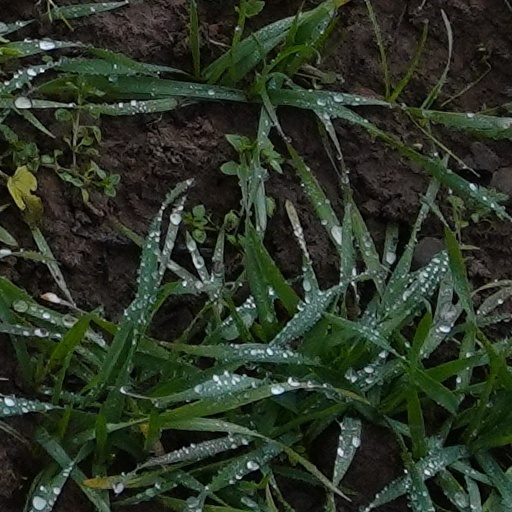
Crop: wheat